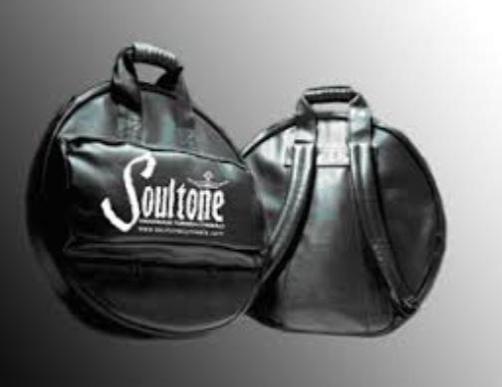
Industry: Leisure